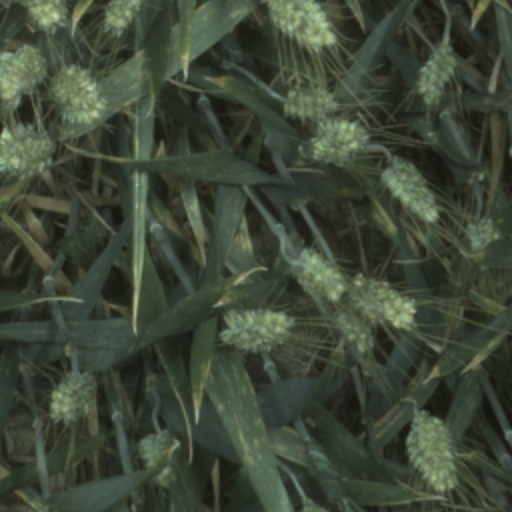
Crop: wheat